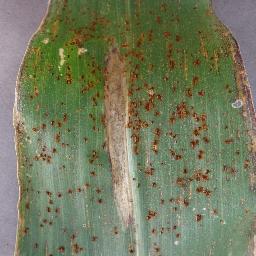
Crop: corn
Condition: (maize)_northern_blight